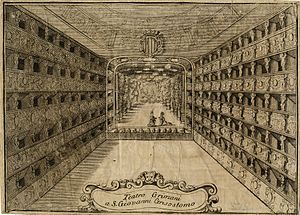
Teatro Malibran
Het Teatro Grimani a San Giovanni Grisostomo en 1709 Engraving by Vincenzo Maria Coronelli
Teatro Malibran, tidligere Teatro San Giovanni Grisostomo, er et operahus i Venedig. Det er kendt for sin store betydning for opera i det 17. og 18. århundrede. Teatret er rigt udsmykket og indeholder fem etager med teaterbokse og en stort parterre.